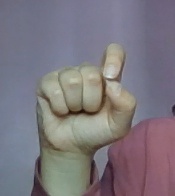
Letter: fa